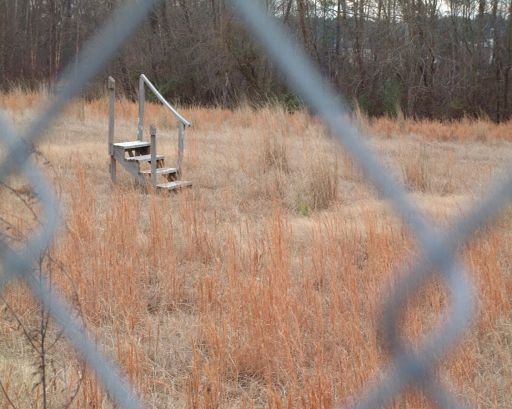
steps to nowhere seen through a fence